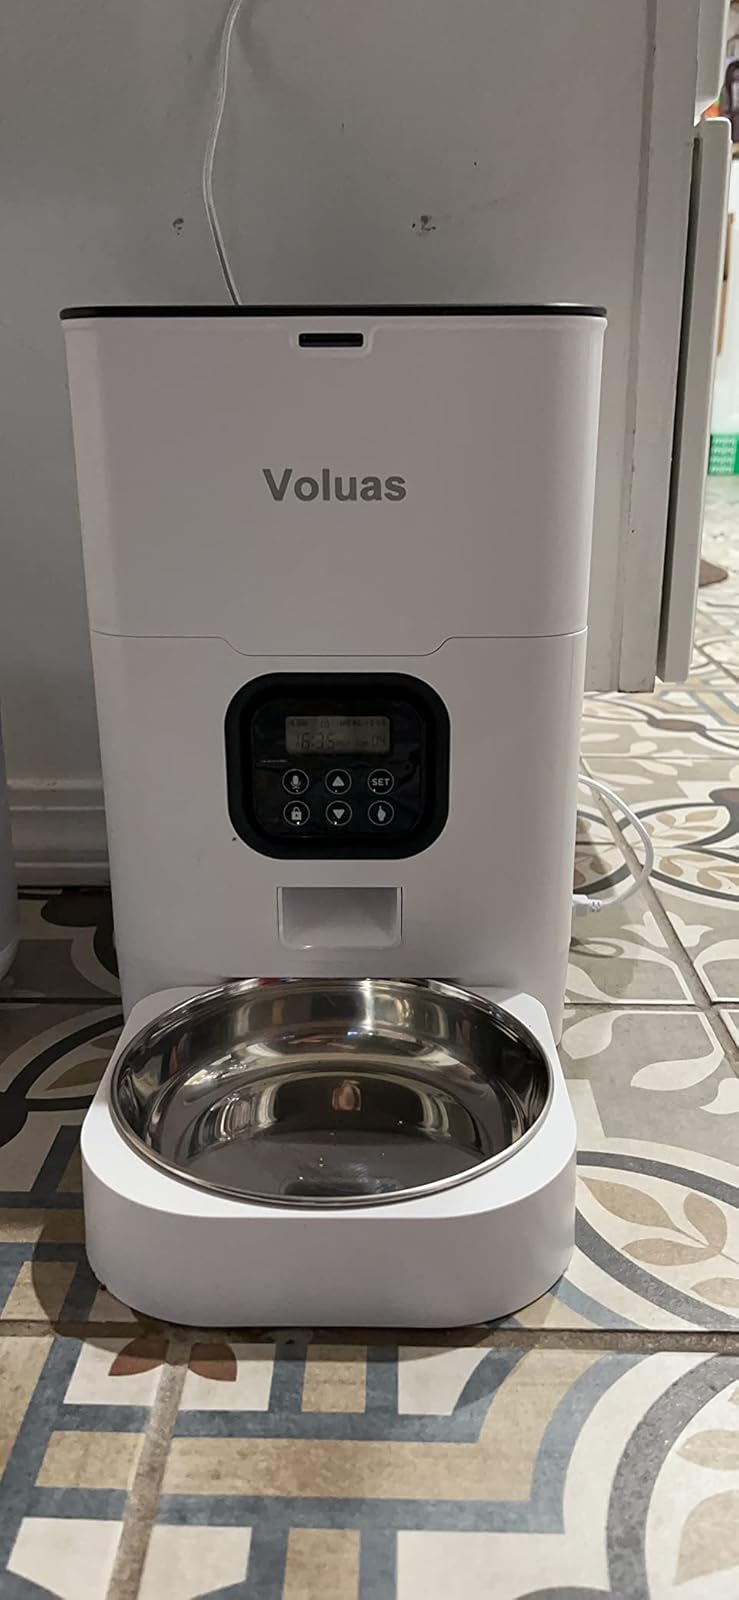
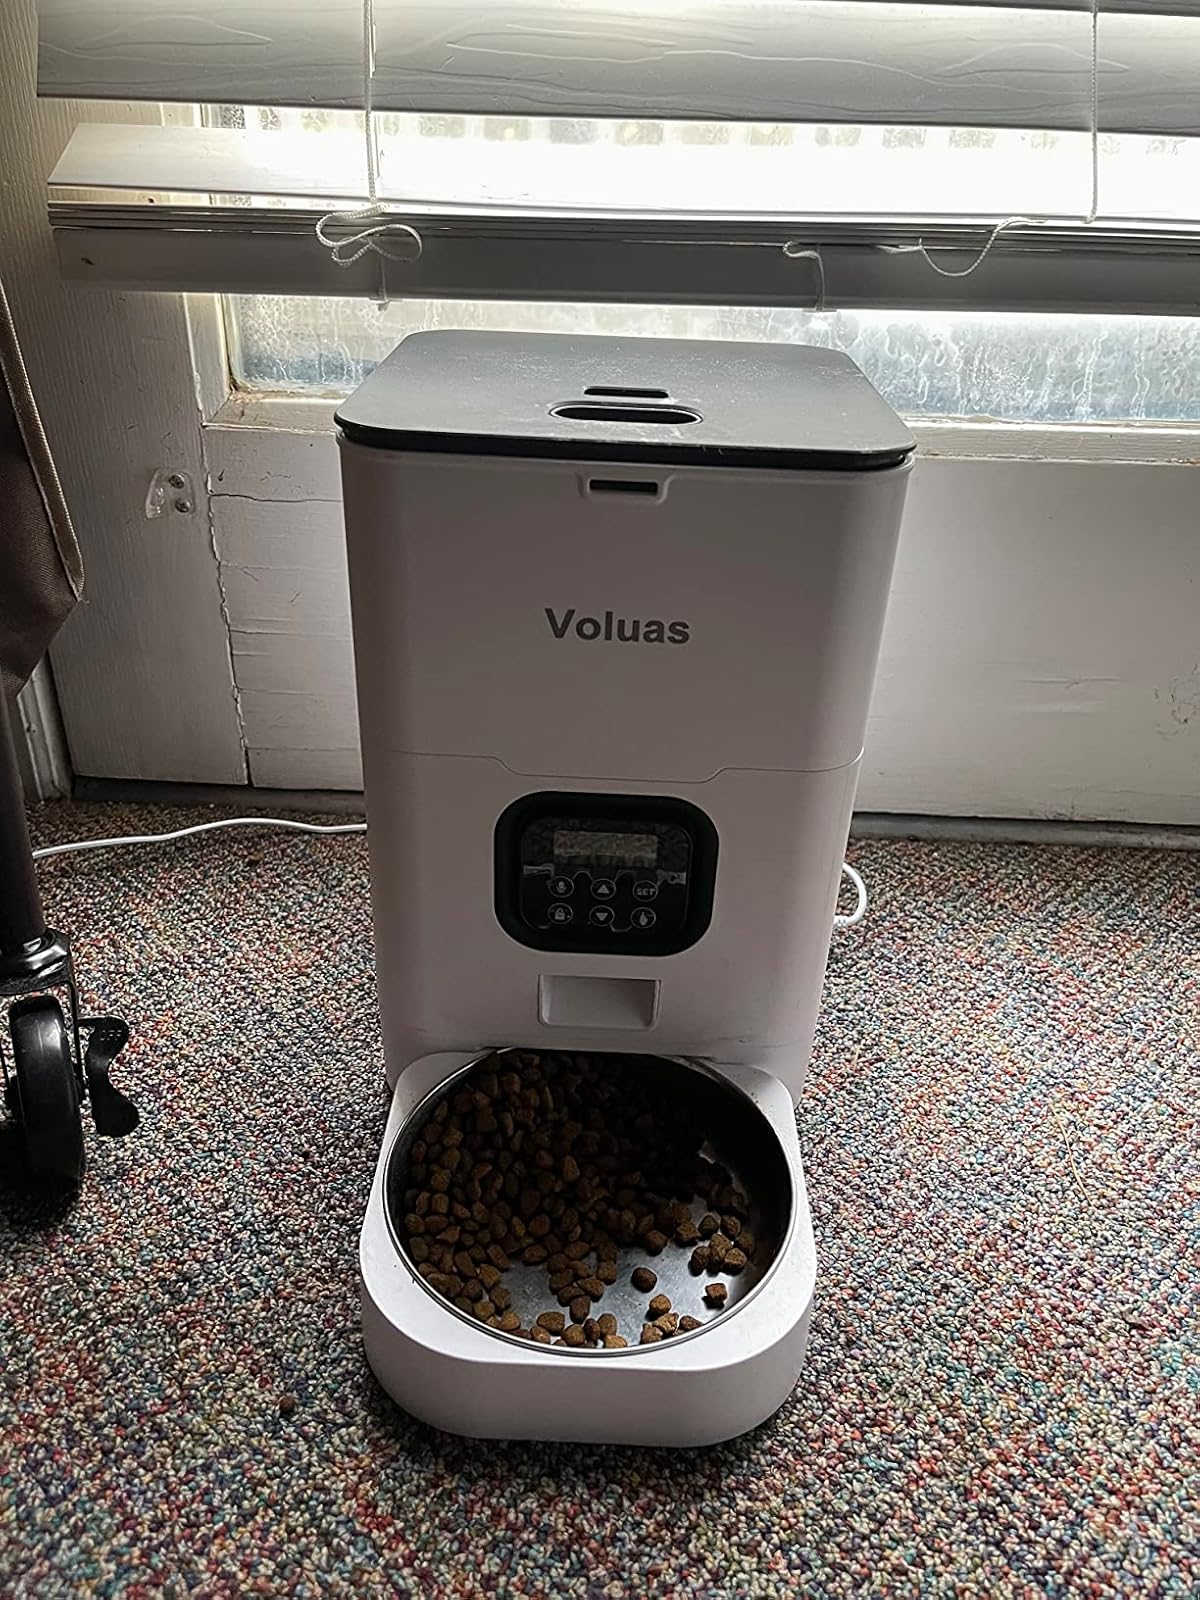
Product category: items_feeder
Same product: yes